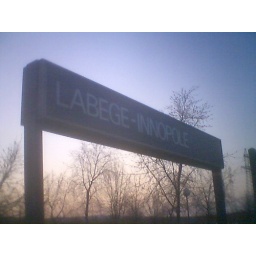
Going home by train